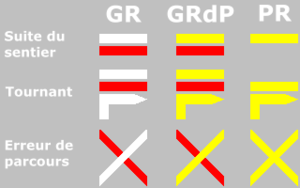
La via Tolosana est le nom latin d'un des quatre chemins en France du pèlerinage de Saint-Jacques-de-Compostelle. Tracé le plus au sud des quatre, il passe par Toulouse, d'où son nom ; cependant son point de rassemblement et de départ se situe à Arles, d'où son autre nom de via Arelatensis. L'itinéraire passe aussi par Saint-Gilles, d'où également le nom de via Aegidiana.
Jouy-sur-Morin est une commune française située dans le département de Seine-et-Marne en région Île-de-France.
La Fédération française de la randonnée pédestre est une association loi de 1901 française regroupant divers clubs permettant l'accès aux randonneurs à des sentiers balisés. Son slogan est « Les chemins, une richesse partagée ».
Les sentiers de grande randonnée sont des itinéraires balisés de randonnée pédestre d'une longueur permettant d'effectuer des randonnées de plusieurs jours ou semaines.